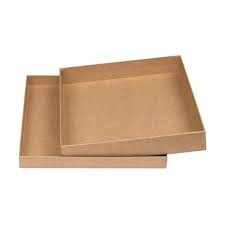
Label: cardboard